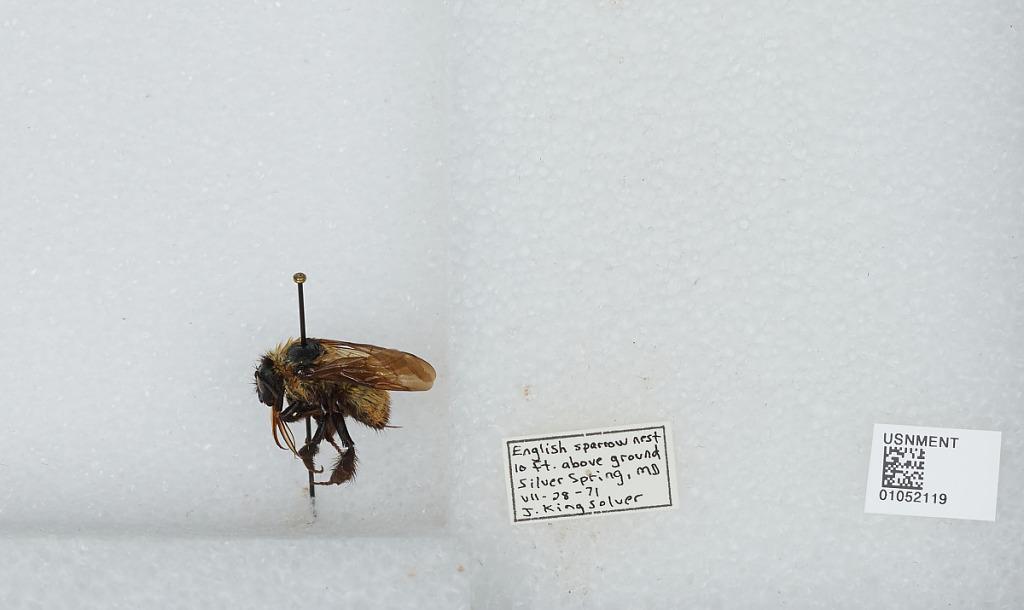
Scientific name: Bombus sp.
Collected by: J. Kingsolver
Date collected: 1871-7-28
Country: United States
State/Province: Maryland
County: Montgomery
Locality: Silver Spring
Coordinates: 39.0042, -77.0189